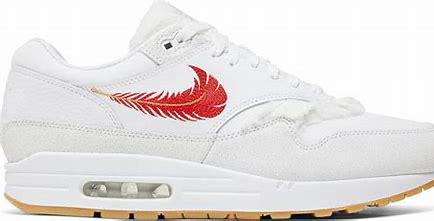
Brand: Nike
Model: Air Max 1 G